Sornetan

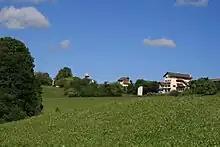
Sornetan village and surrounding fields

Before the merger, Sornetan had a total area of . As of 2012, a total of or 45.9% is used for agricultural purposes, while or 50.5% is forested. Of the rest of the land, or 3.2% is settled (buildings or roads), or 0.4% is either rivers or lakes and or 0.4% is unproductive land.